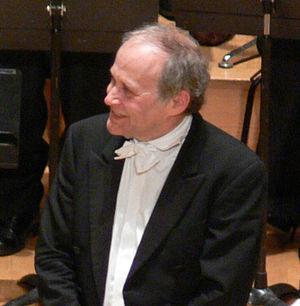
14 janvier : Le Docteur Fabricius de Charles Koechlin, créé à Bruxelles par l’INR, sous la direction de Franz André.
Ádám Fischer est un chef d'orchestre hongrois né à Budapest le 9 septembre 1949. Lauréat du prix Kossuth et du prix Wolf en art.